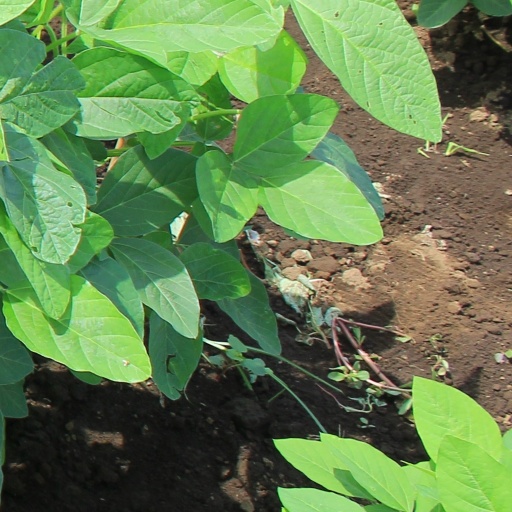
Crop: soybean